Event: Nepal Earthquake
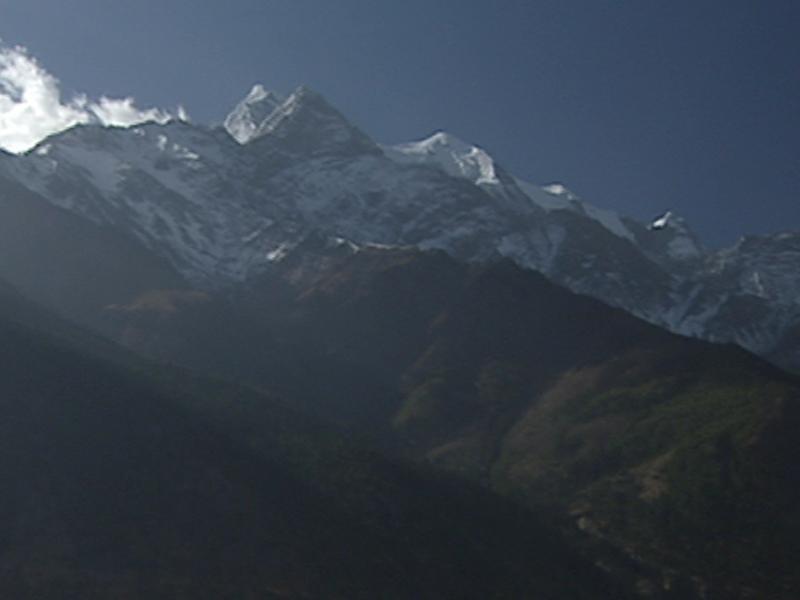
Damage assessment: no_damage